Patrice Motsepe

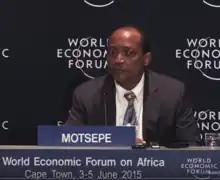
Patrice Motsepe at World Economic Forum on Africa, June 2015, Cape Town

In 2003, Motsepe purchased 51% of Mamelodi Sundowns F.C., who play in the South African Premiership. He purchased the remaining 49% in 2004.